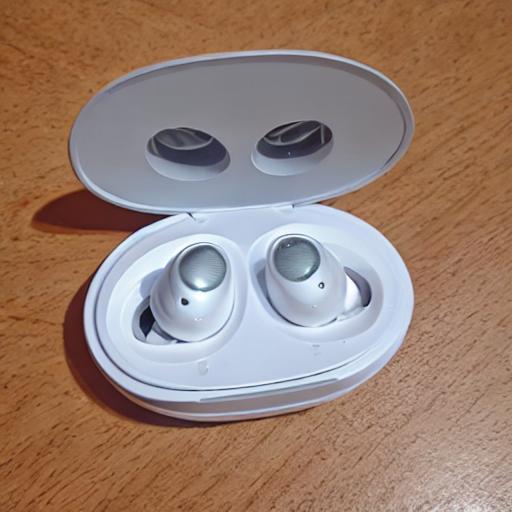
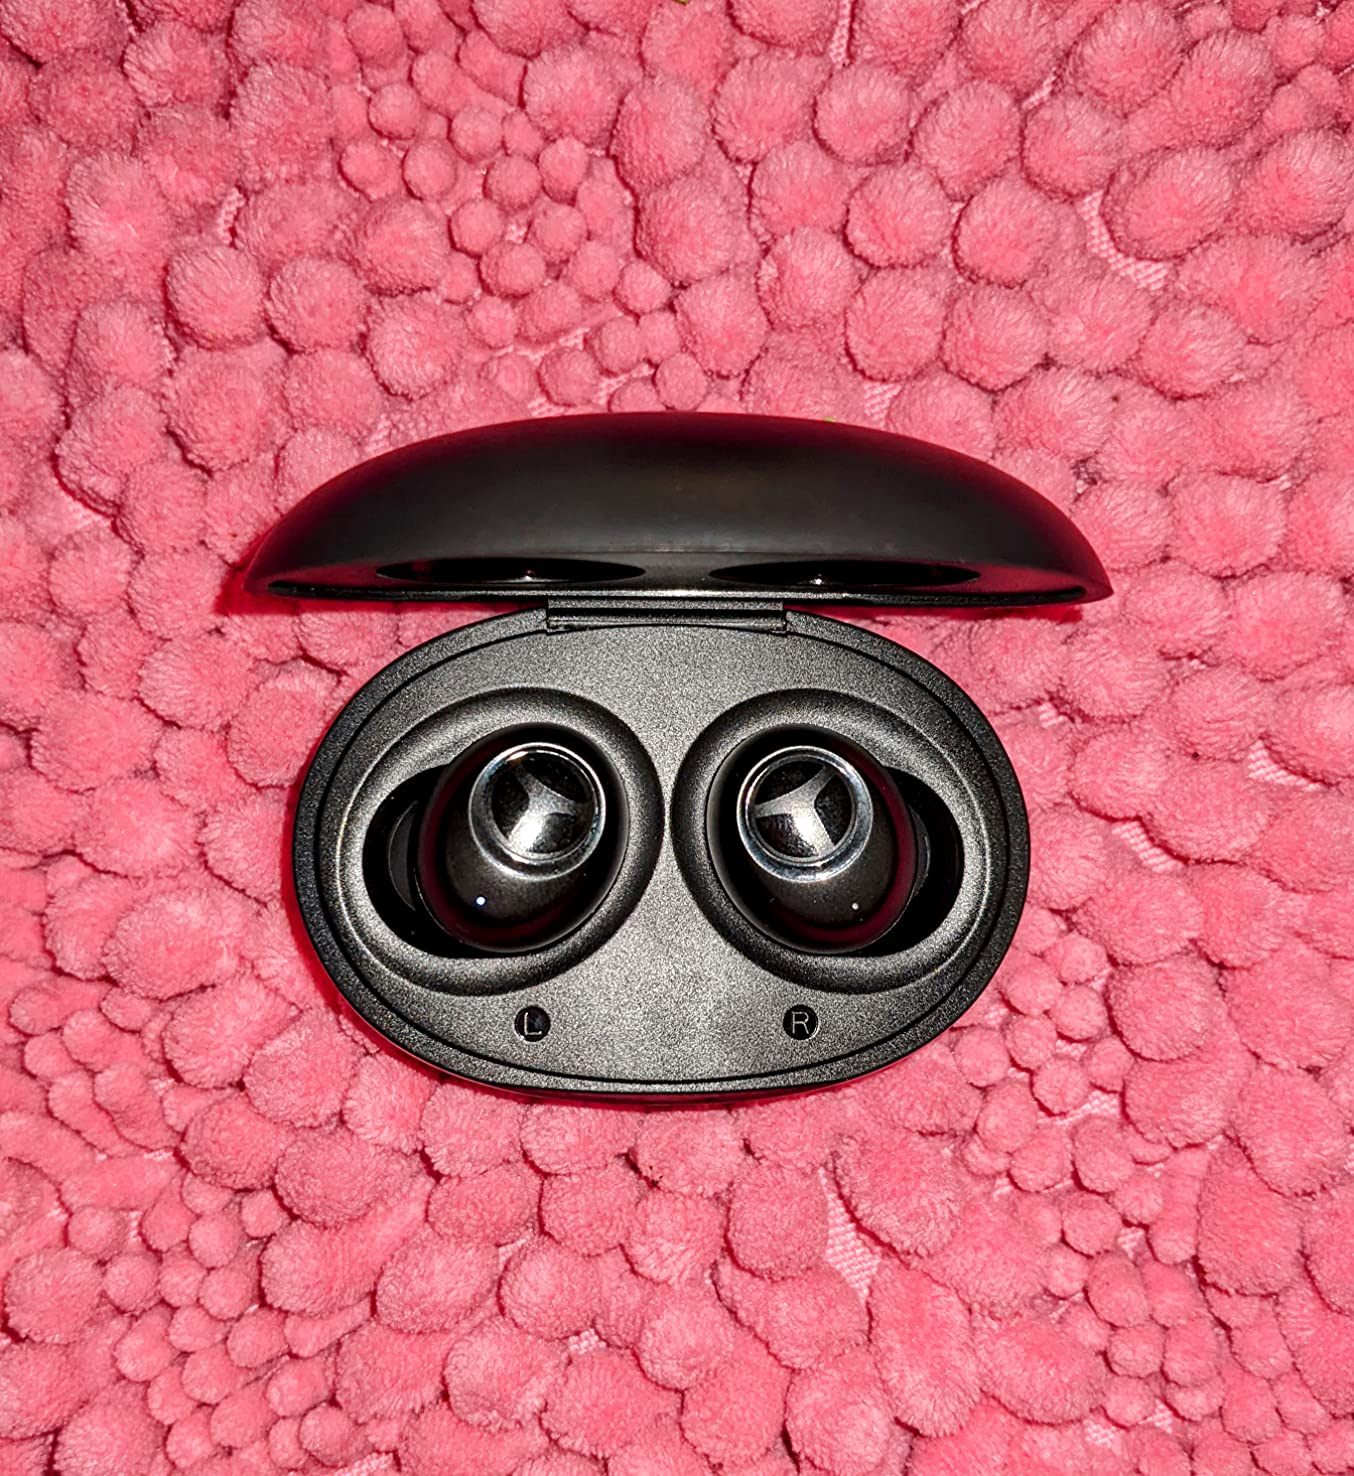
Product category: earbuds
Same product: no